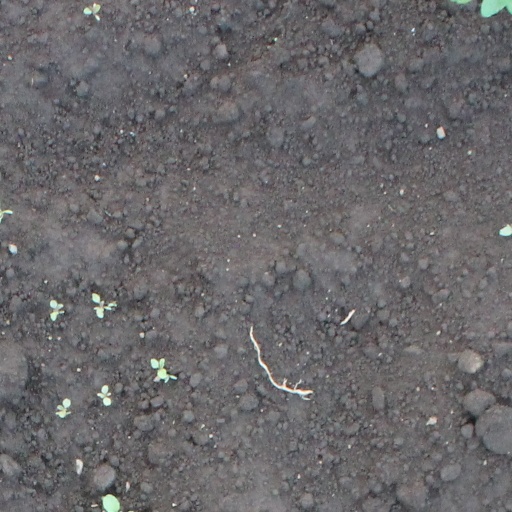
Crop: soybean